Brock High School (Ontario)

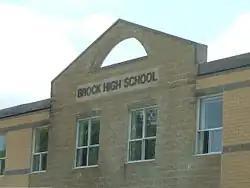
Facade of Brock High School

Brock High School is located in Cannington, Ontario. It is the northernmost high school in the Durham District School Board. Brock High School serves families from the towns of Cannington, Beaverton, Sunderland, and the rural families of Brock Township. It is the northernmost high school in the Durham District School Board and has students in Grades 9 through 12.